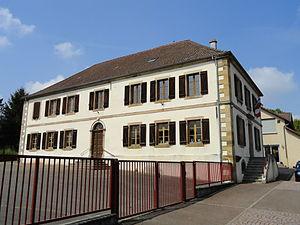
Frahier-et-Chatebier est une commune française située dans le département de la Haute-Saône, en région Bourgogne-Franche-Comté.